Rosie the Riveter World War II Home Front National Historical Park

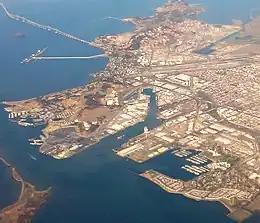
The Ford Assembly Plant is visible in the approximate center of this aerial photograph as the long building on the square point extending south into Richmond Harbor; to the east, the shoreline wraps around Marina Bay while Shipyard No. 3 is west across Harbor Channel.

The Ford Motor Company Assembly Plant was the largest assembly plant to be built on the West Coast. One of only three tank depots in the entire country, approximately 49,000 jeeps were assembled and 91,000 other military vehicles were processed here. Ford employed thousands of workers at the site during World War II, many of them women who were entering the work force for the first time. "Rosie the Riveter" was a period song representing these women.